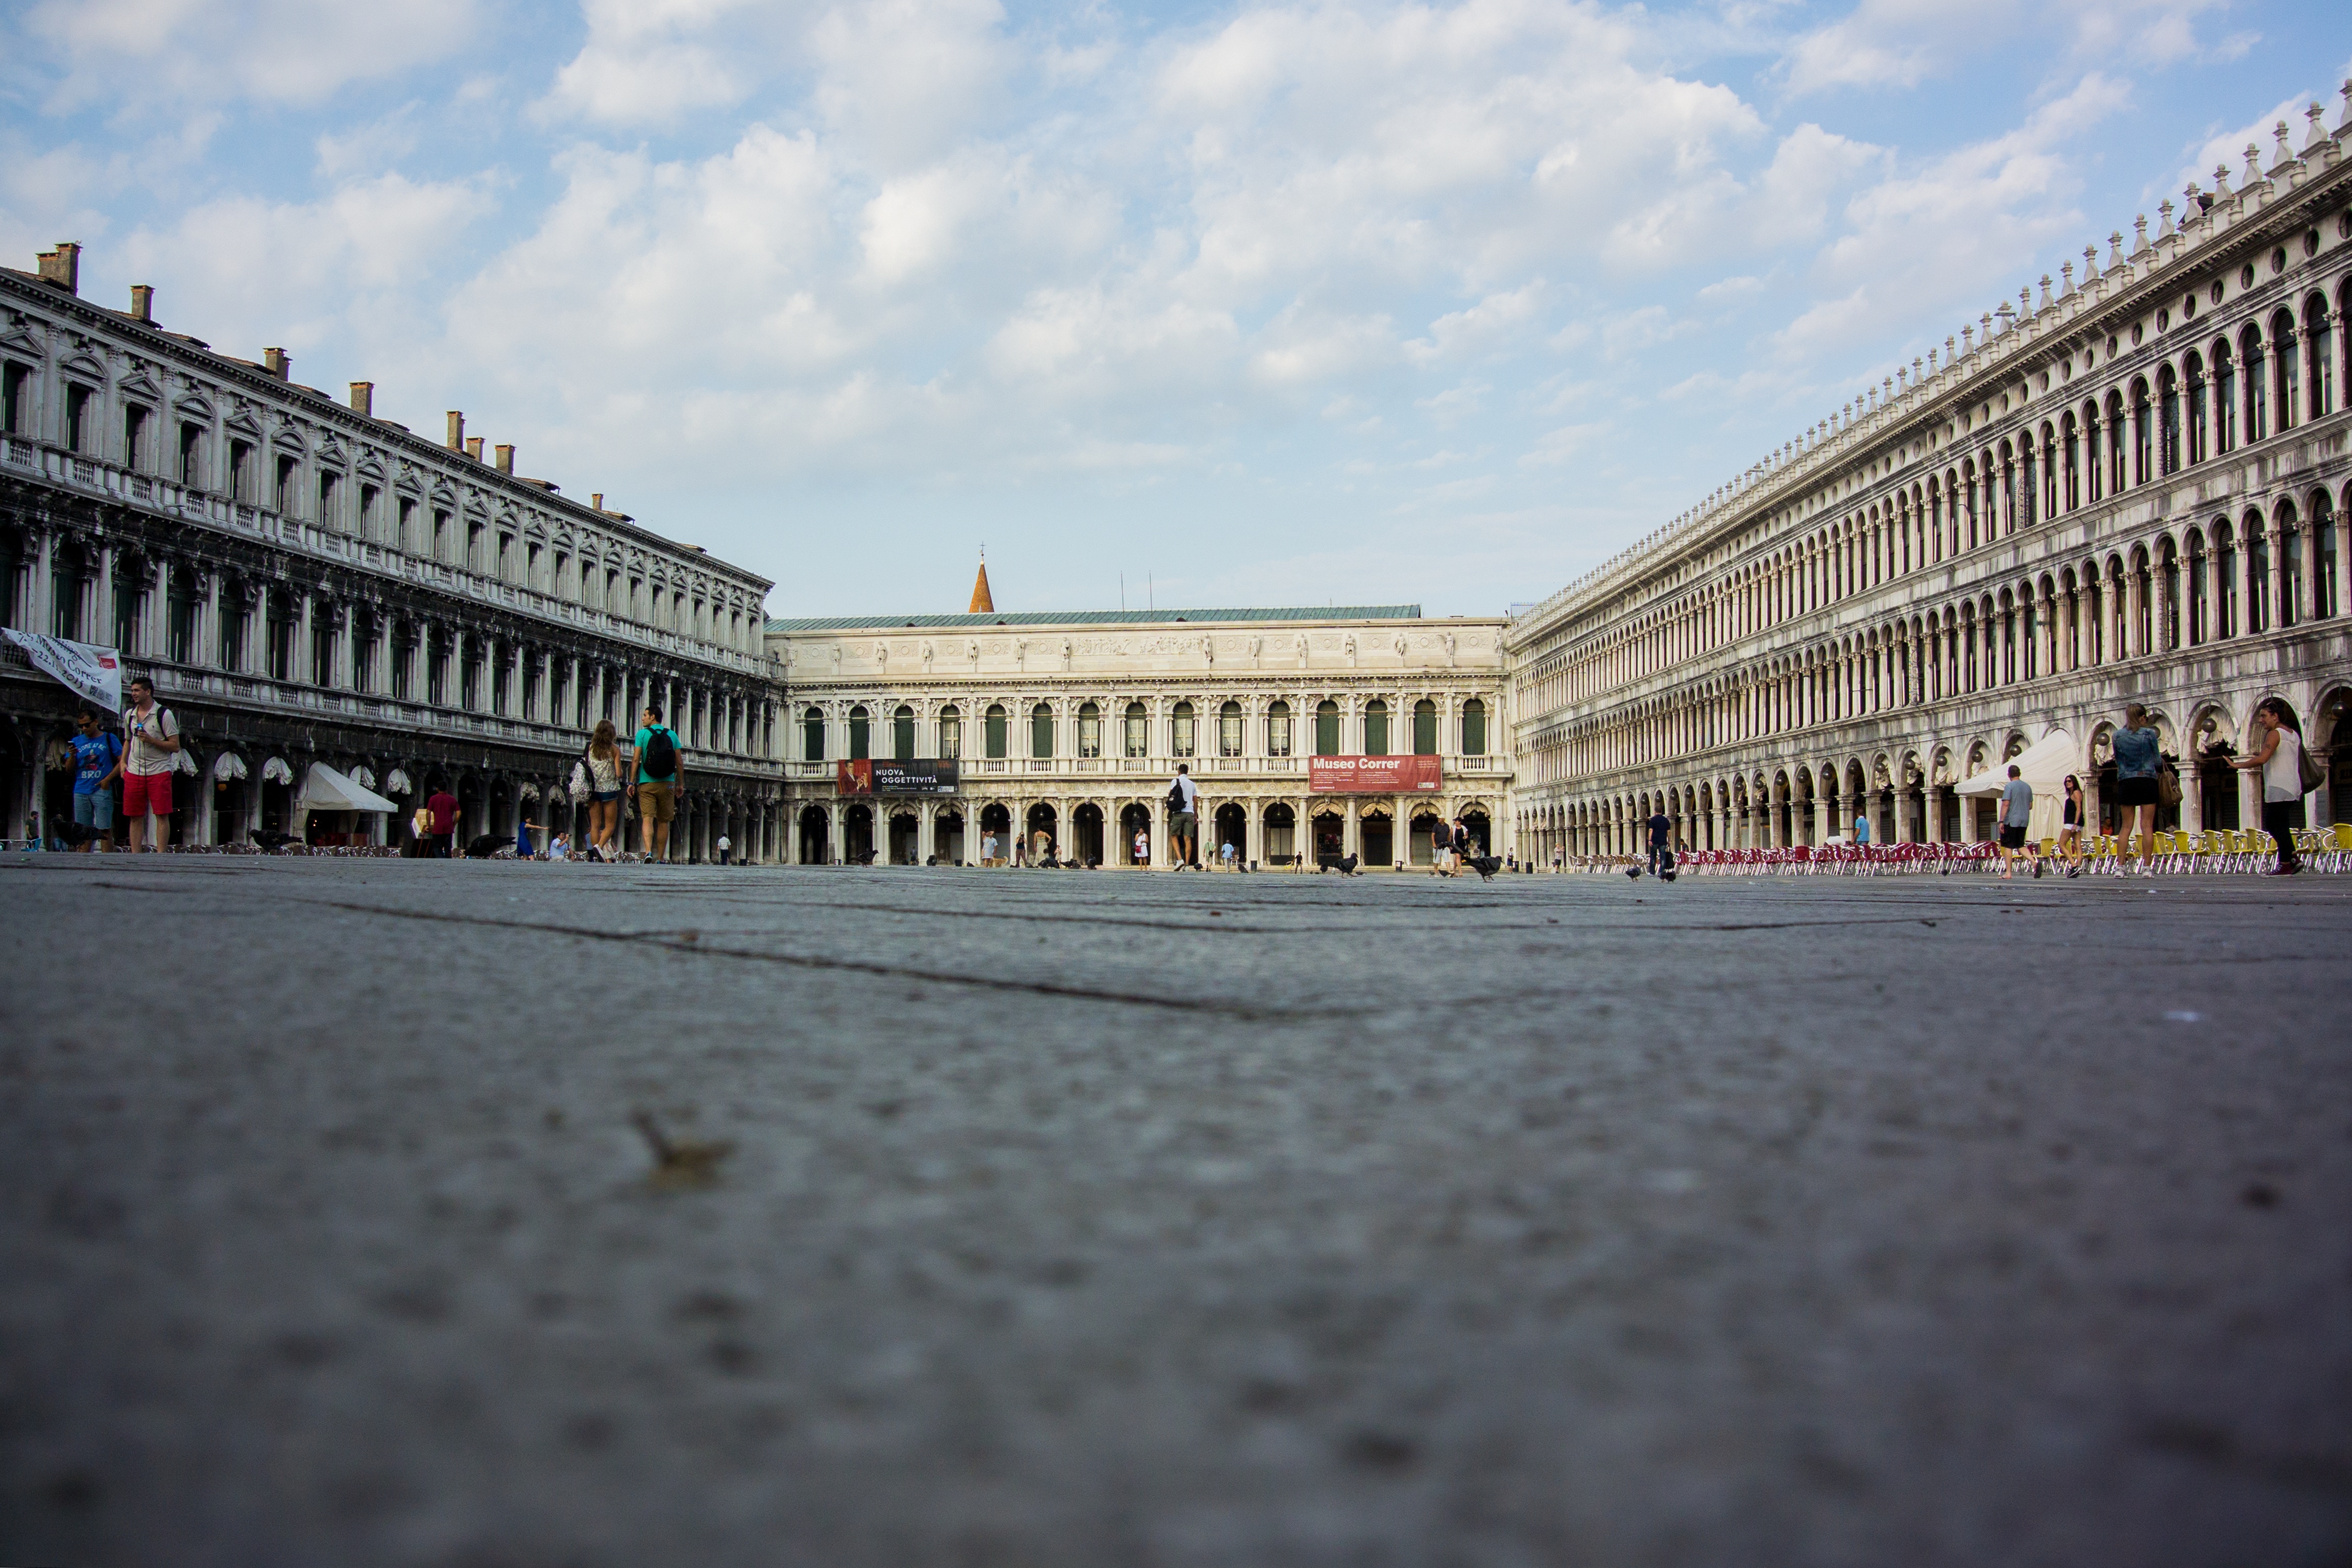
structure, palace, city, italy, venice, venezia, town square, historically, st mark's square, human settlement